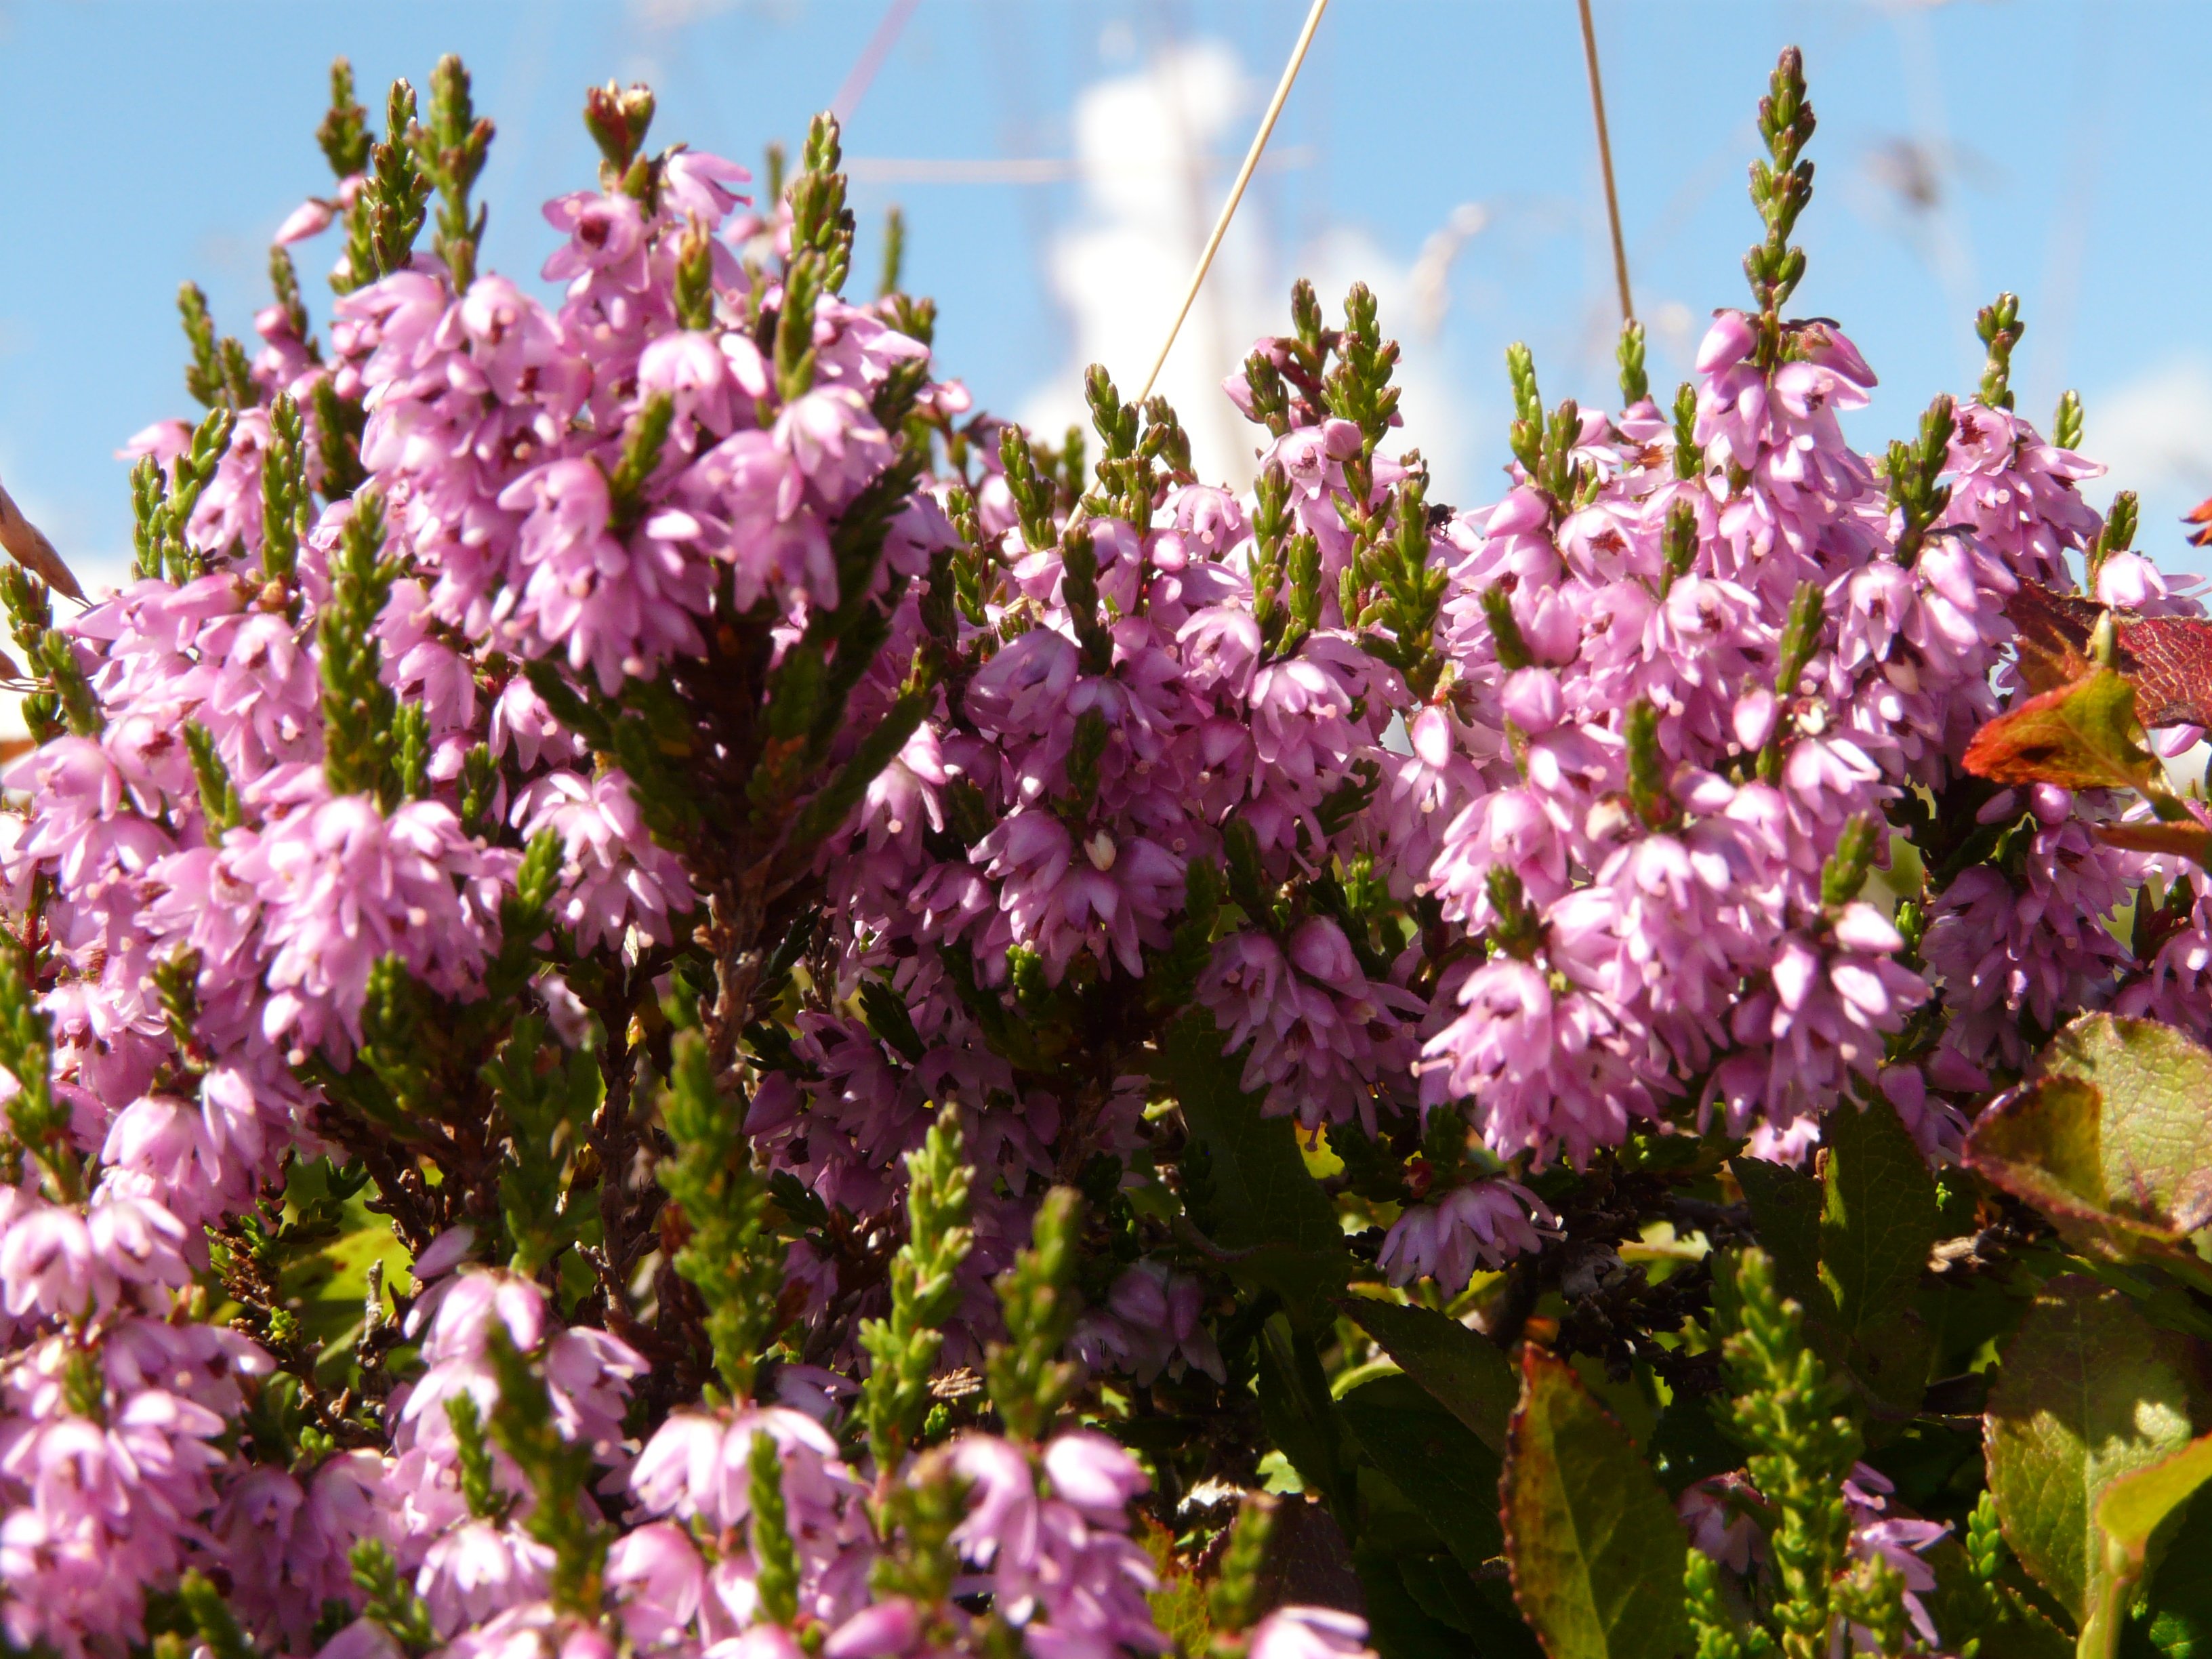
branch, blossom, plant, flower, purple, bloom, spring, botany, pink, flora, wildflower, shrub, lilac, heather, flowering plant, plant switches, woody plant, land plant